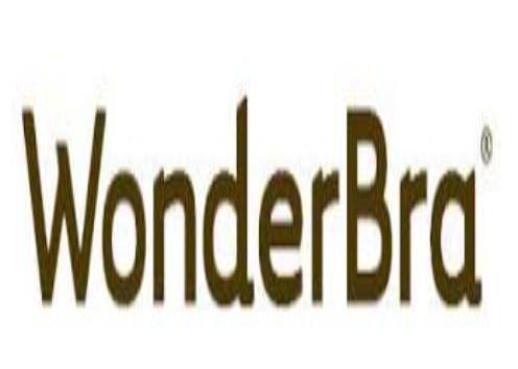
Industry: Clothes